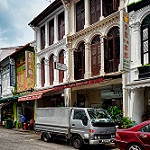
Label: street